46th Street station (Metro Transit)

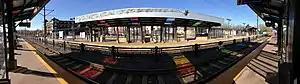
46th Street station southbound platform

46th Street station is a light rail station on the Metro Blue Line in Minneapolis, Minnesota. This station is located on the northwest corner of the intersection of 46th Street and Minnesota State Highway 55 (Hiawatha Avenue), in the Ericsson neighborhood. This is a side-platform station. Service began at this station when the Blue Line opened on June 26, 2004.